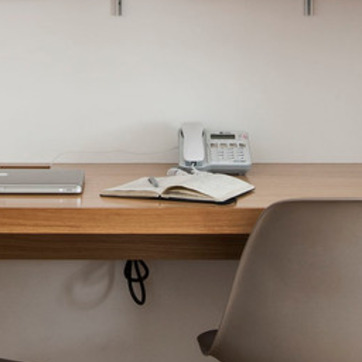
Material: paper